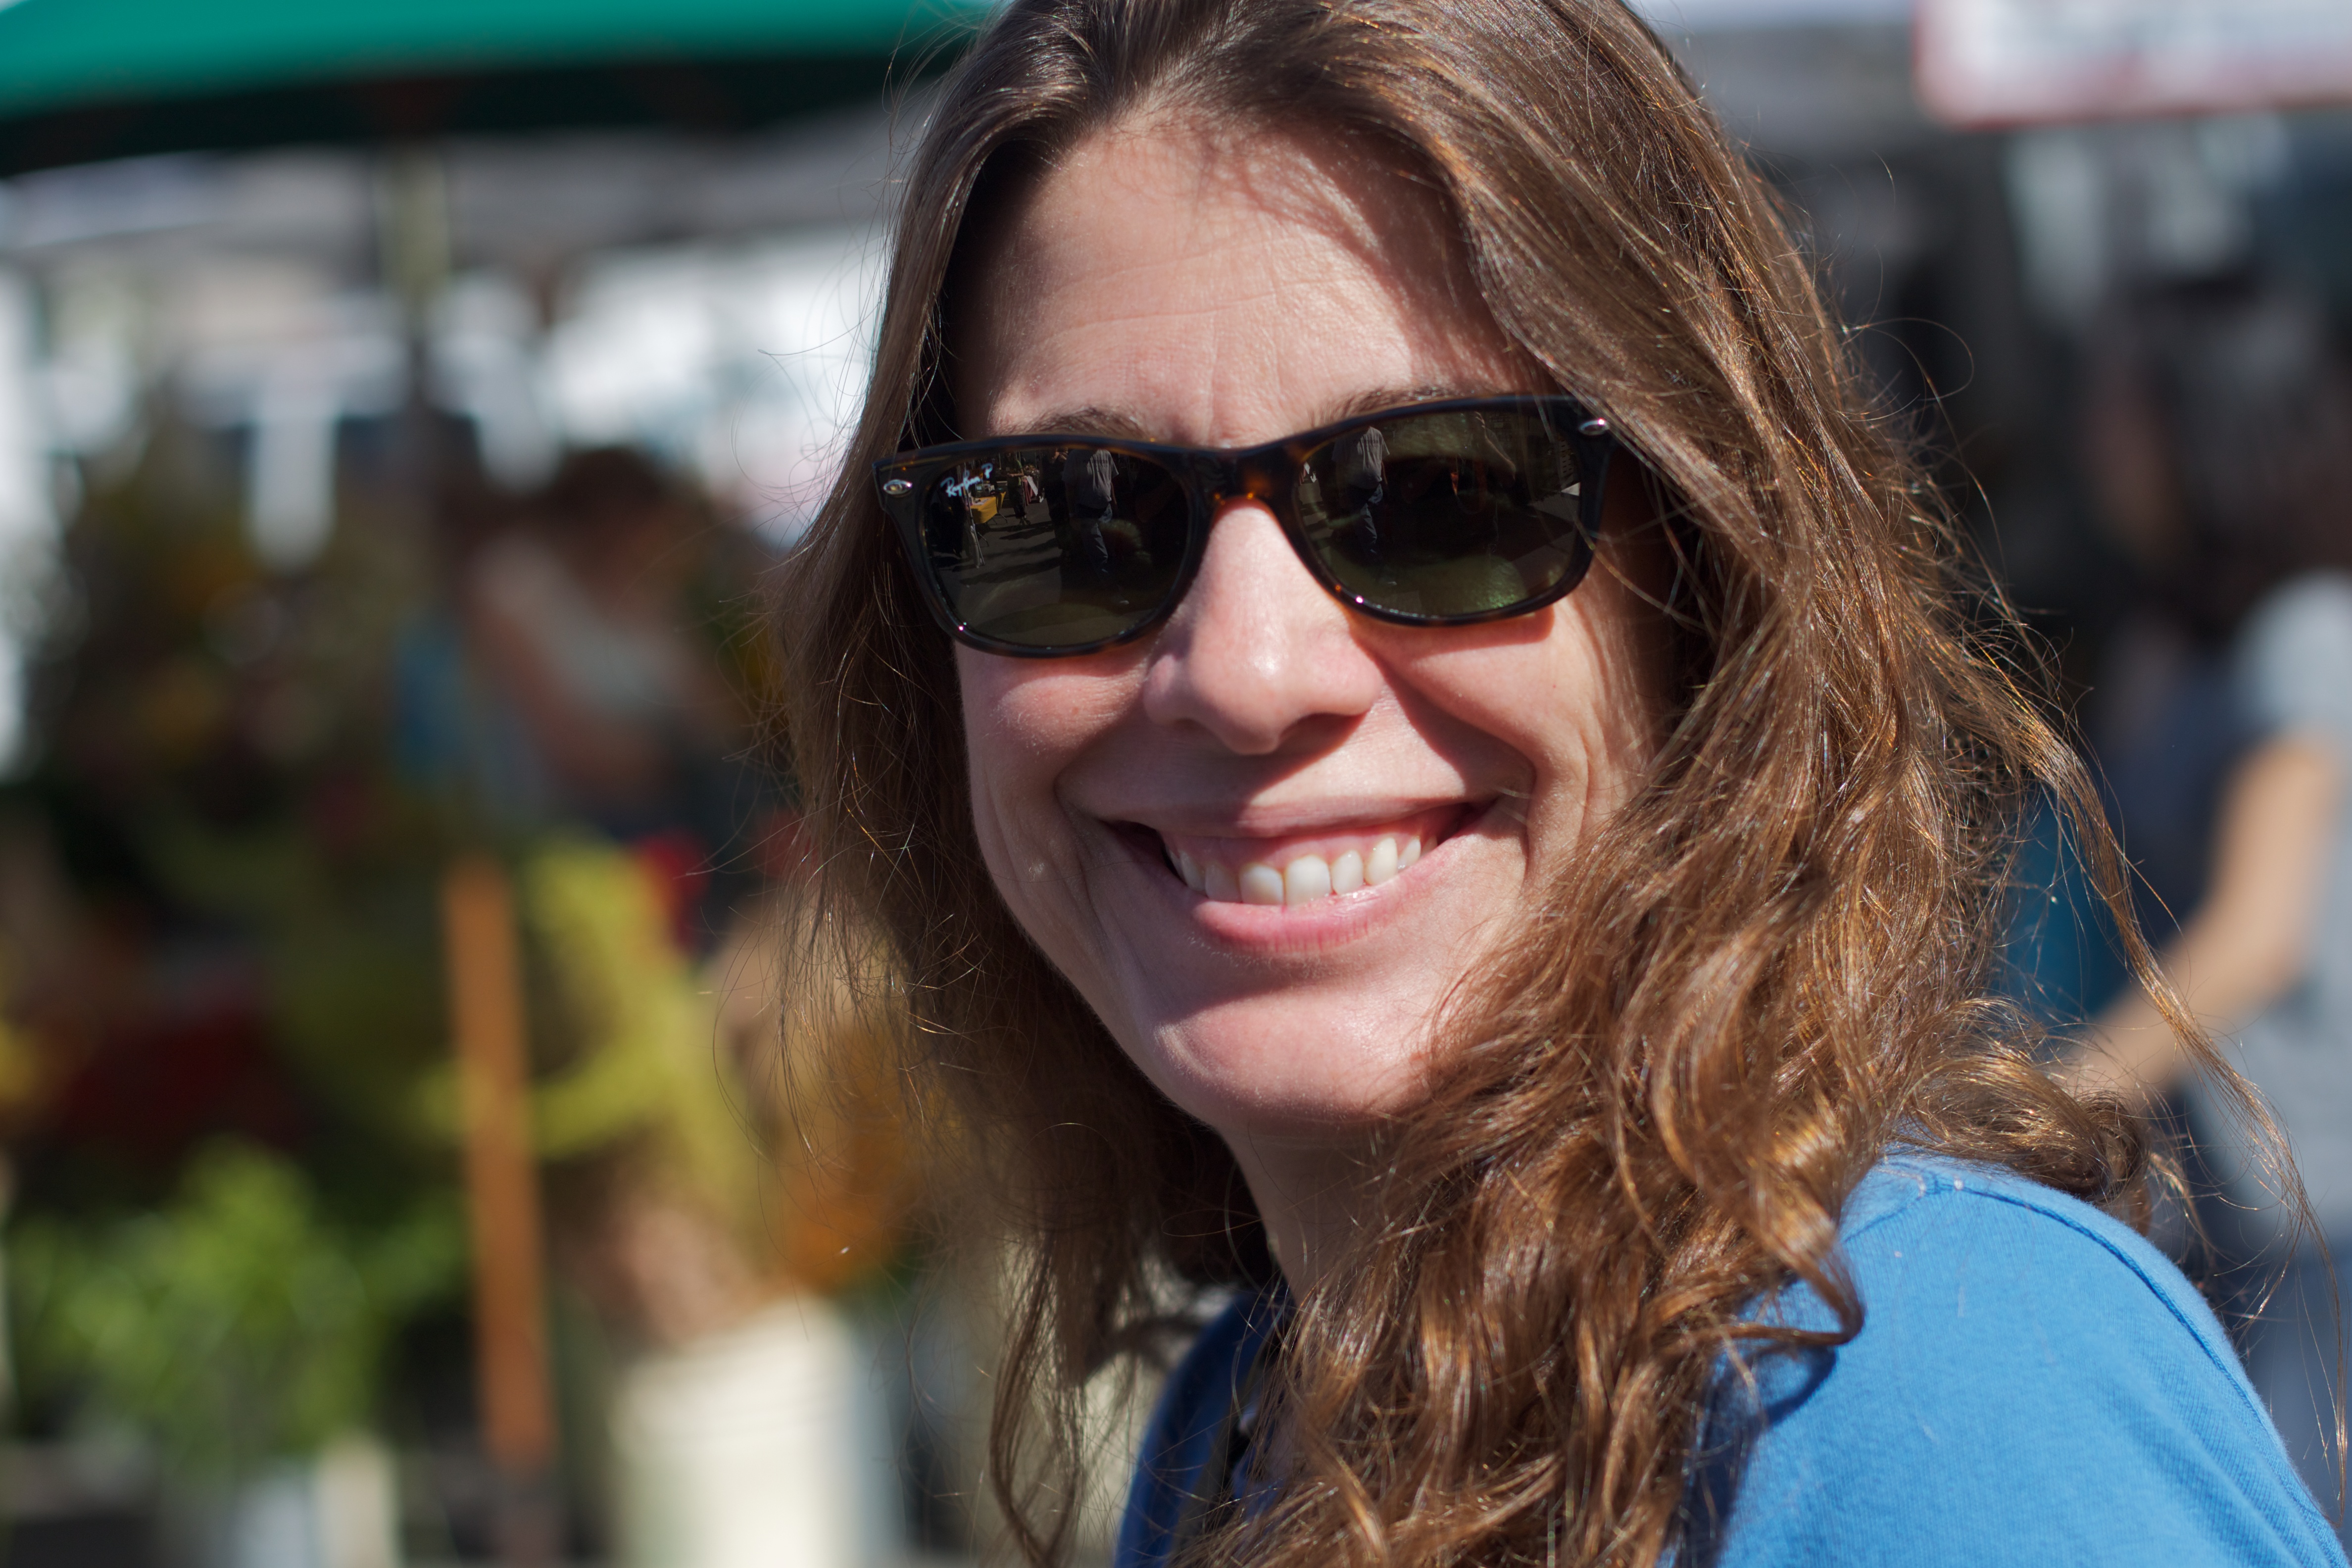
person, people, girl, hair, portrait, color, lady, facial expression, hairstyle, smile, washington, sunglasses, eye, glasses, eyewear, beauty, odyssey, facial hair, vision care